Audrey Withers

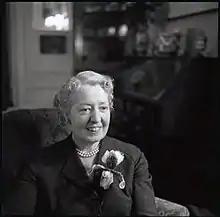
Withers in 1953 by Lida Moser

Dame Elizabeth Audrey Withers OBE (28 March 1905 – 26 October 2001), known as Audrey Withers, was an English journalist, also active as a member of the Council of Industrial Design. She edited the British magazine "Vogue" between 1940 and 1960 and was the author of "The Palaces of Leningrad" (1973) and an autobiography.